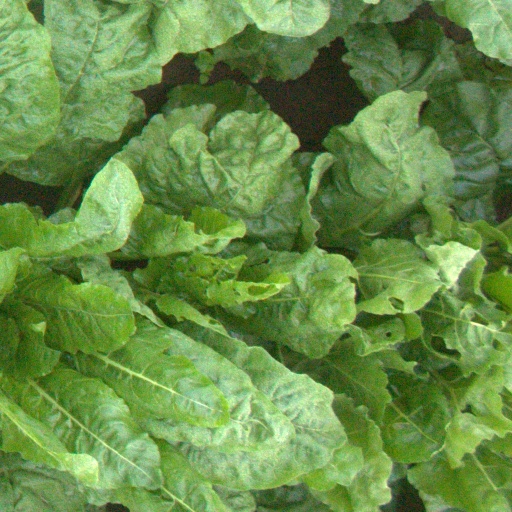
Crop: sugar beet